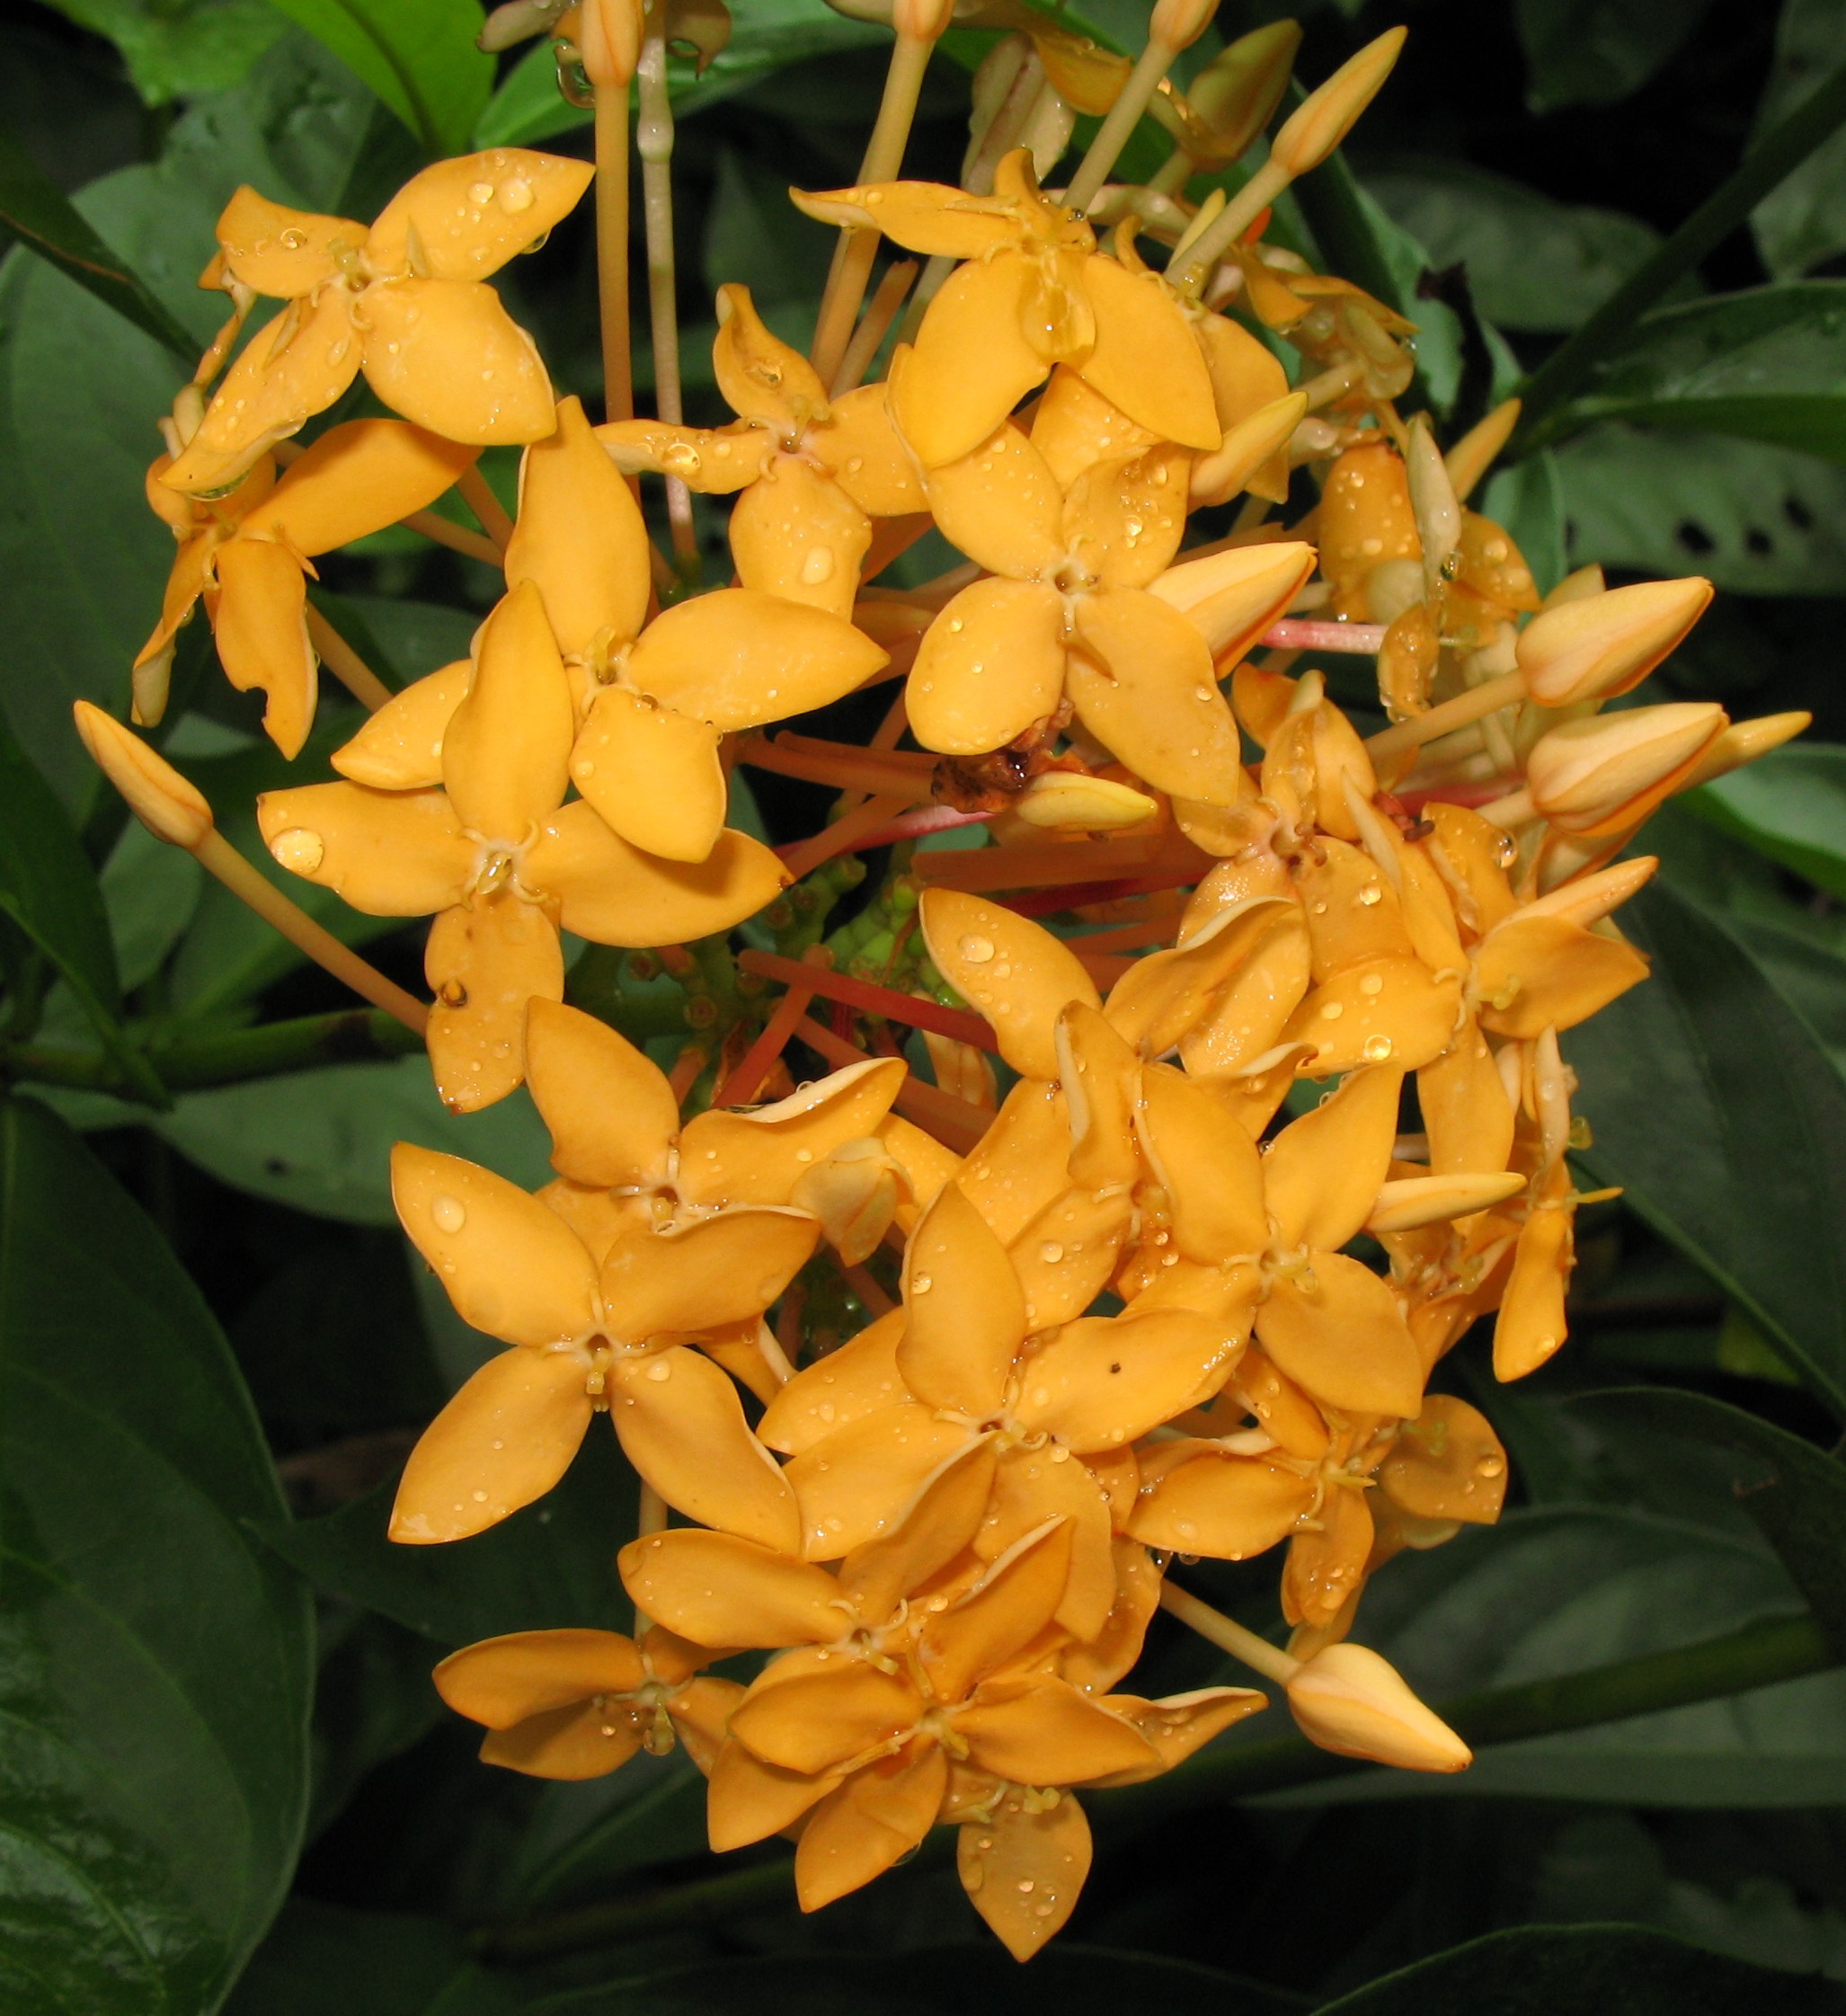
plant, leaf, flower, orange, high, botany, yellow, flora, orchid, cool image, shrub, hires, flowerpicturesnolimits, hi, res, powershotg7, canong7, jasmine, flowering plant, dendrobium, land plant, canna family